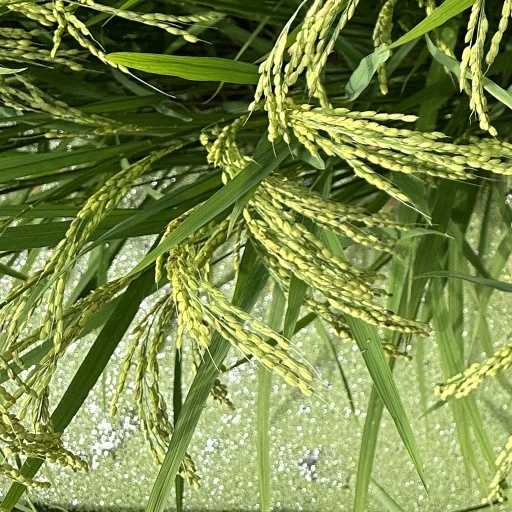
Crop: rice